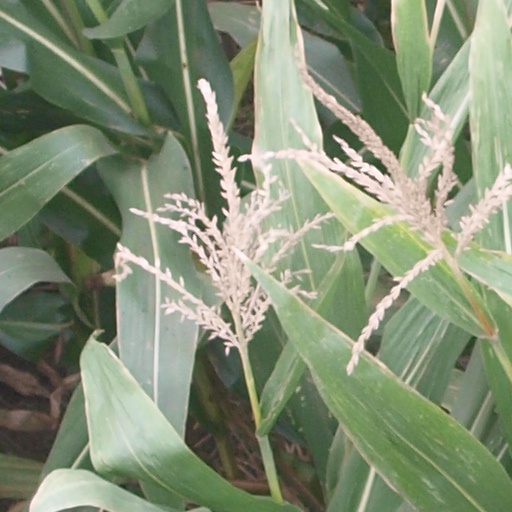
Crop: maize; corn